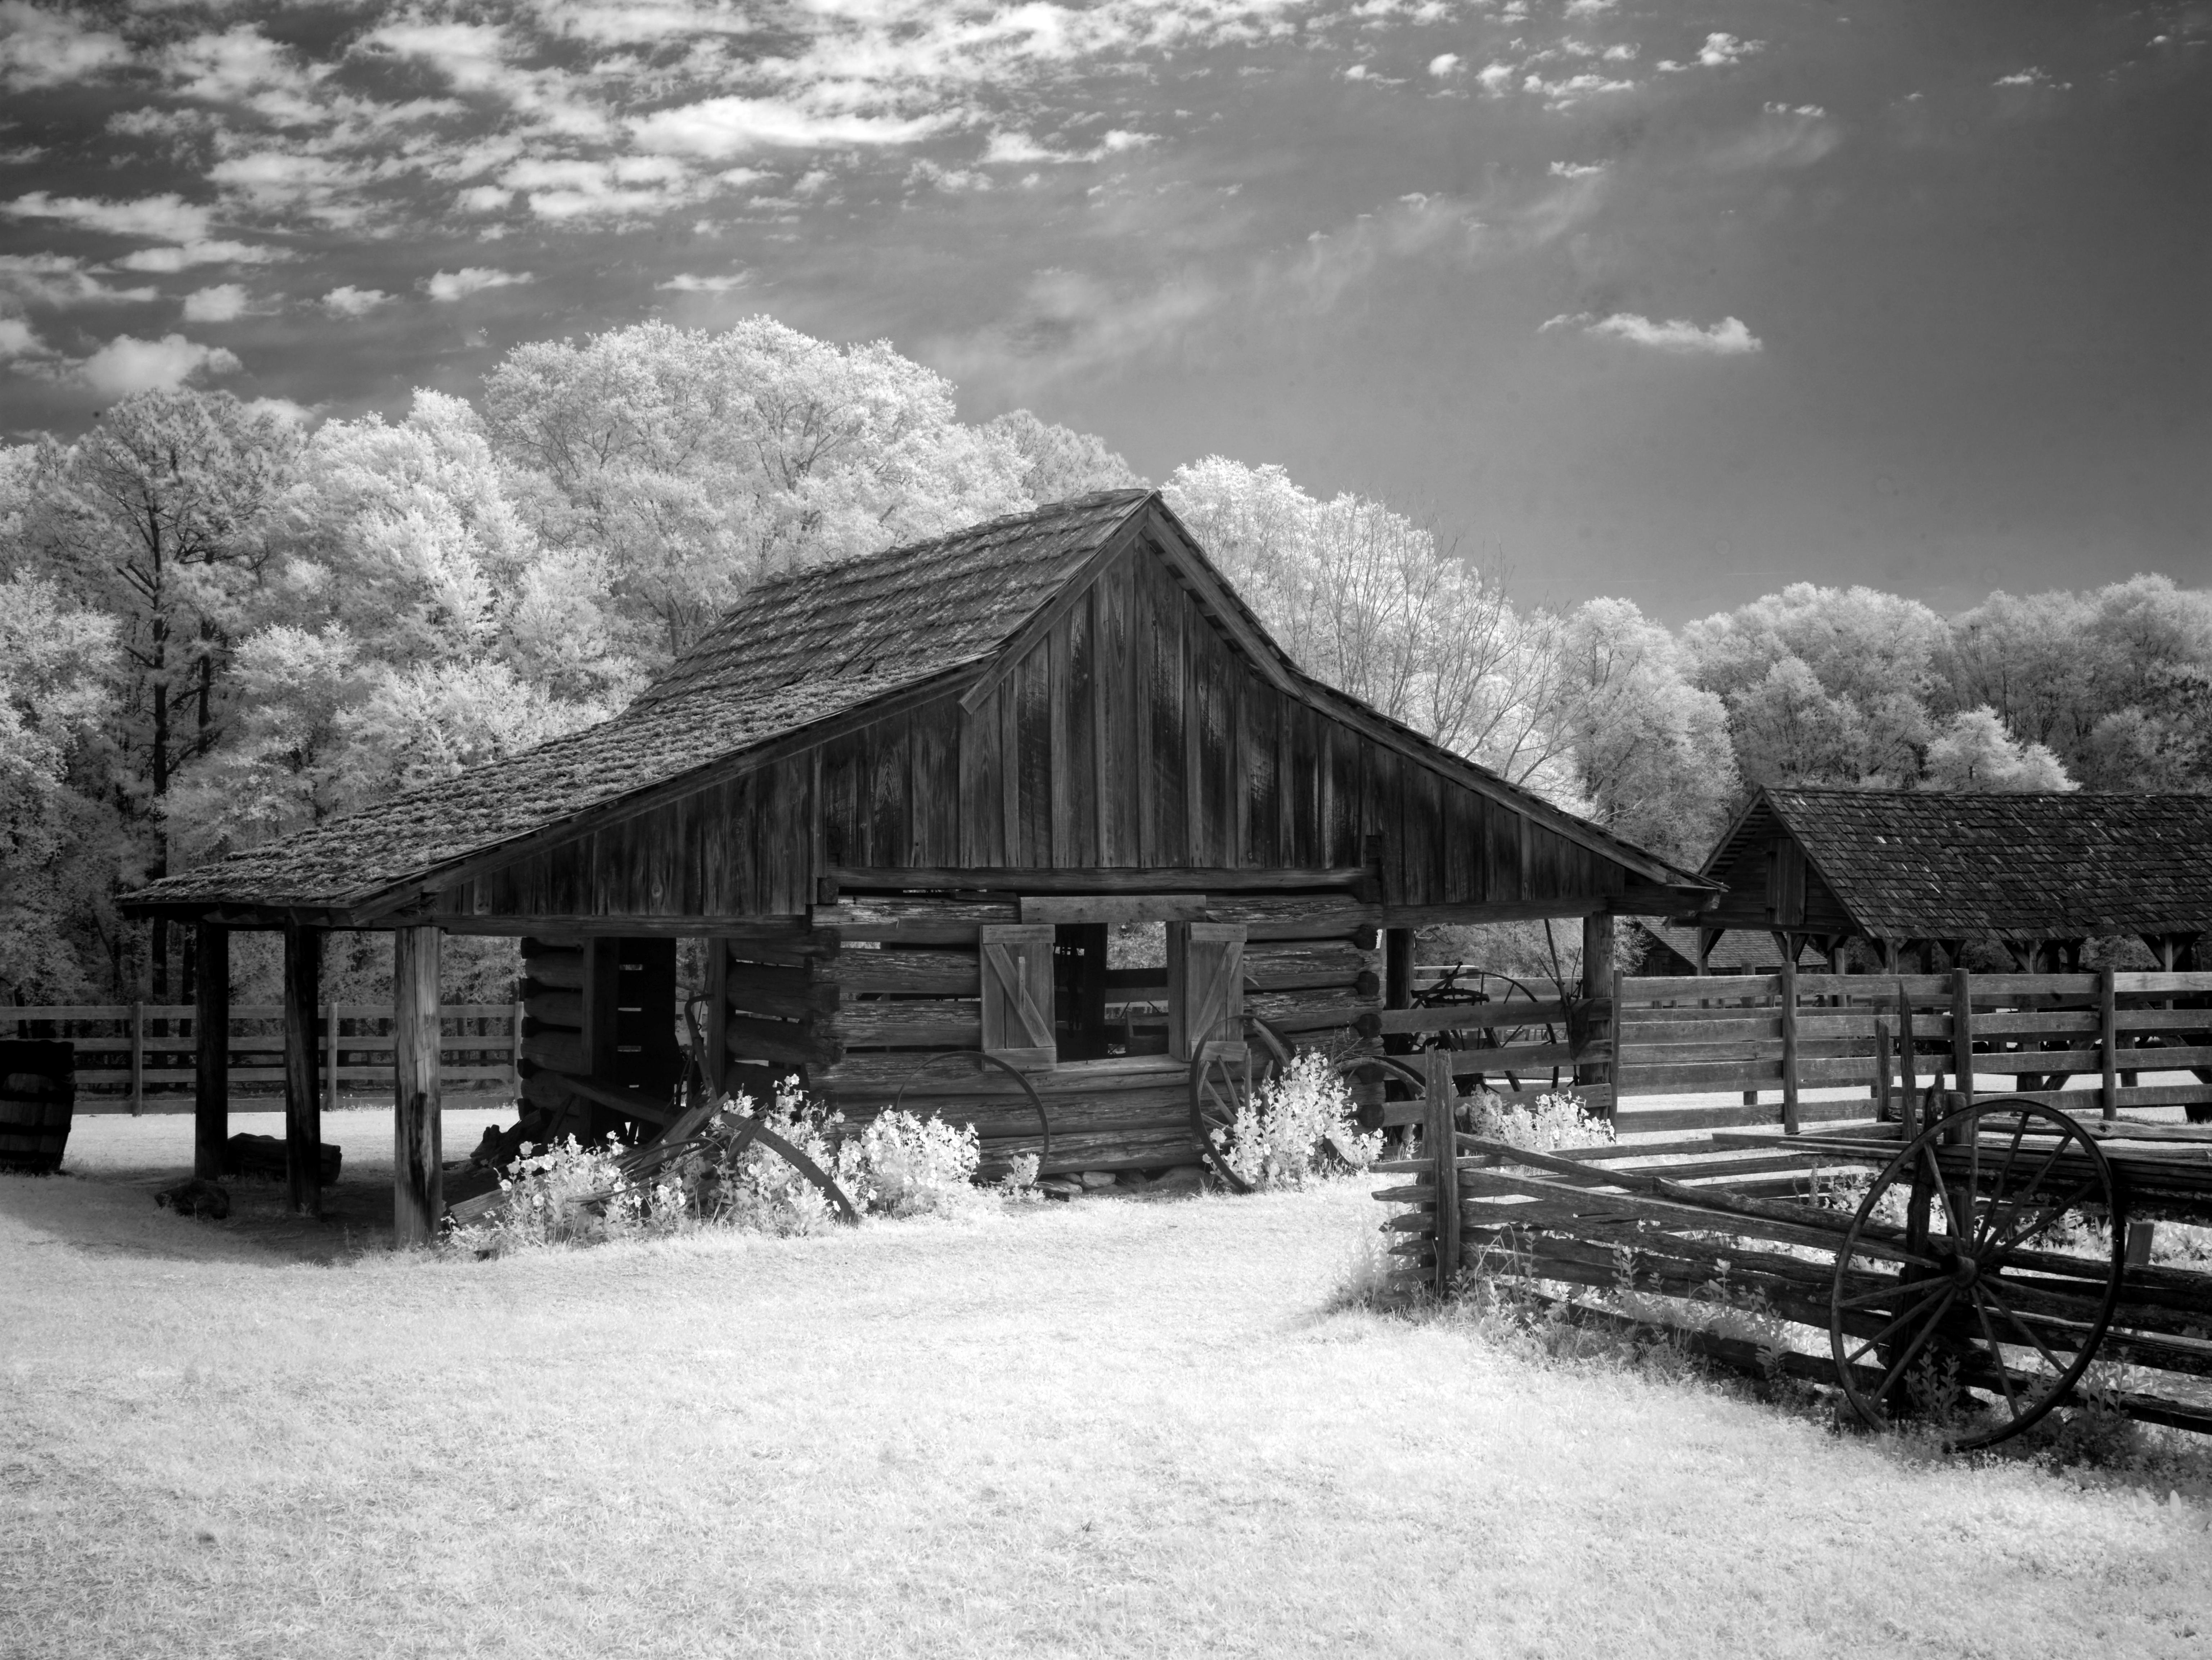
landscape, tree, nature, grass, snow, winter, black and white, white, farm, meadow, house, barn, hut, shack, rural, ranch, weather, usa, america, agriculture, monochrome, season, black white, united states, fields, sw, log cabin, rural area, carol m highsmith, infra red, stadl, alabama, dothan, landmark park, monochrome photography